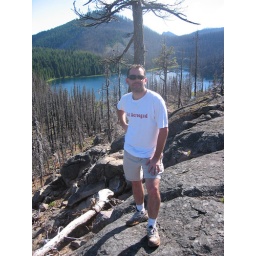
Blake on a rock above Jorn lake